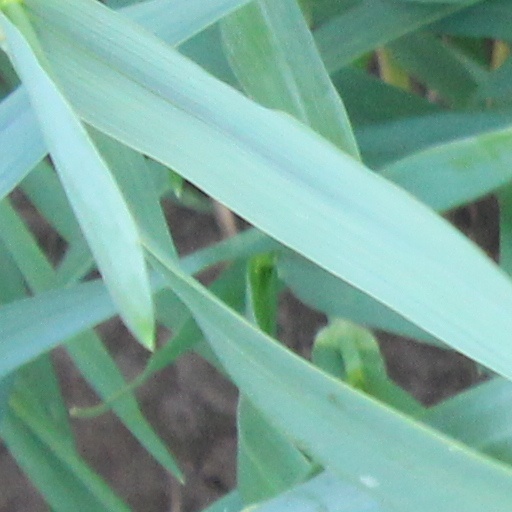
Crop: wheat